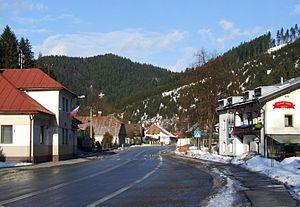
Staré Hory, est un village de Slovaquie situé dans la région de Banská Bystrica.